Frank Curran (politician)

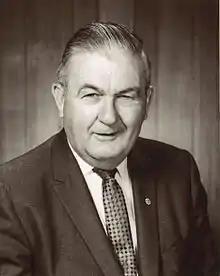

Francis Earl Curran (December 19, 1912 – October 18, 1992) was an American Democratic politician from California.